Rudolfstetten-Friedlisberg

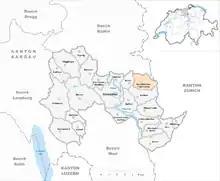
Rudolfstetten-Friedlisberg

Rudolfstetten-Friedlisberg is a municipality in the district of Bremgarten in the canton of Aargau in Switzerland. Prior to 1953, the municipality was officially known simply as Rudolfstetten.